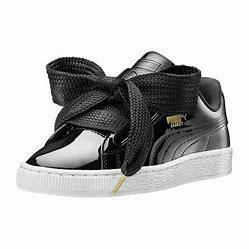
Brand: Puma
Model: Basket Heart